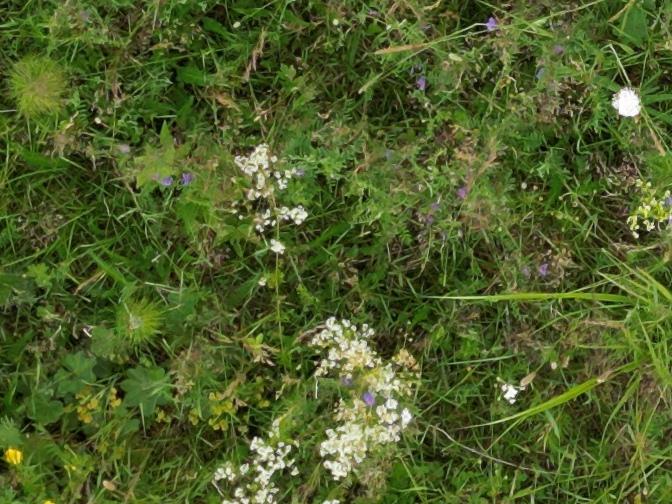
Flowers visible: yarrow flowers, yarrow flowers, yarrow flowers, yarrow flowers, yarrow flowers